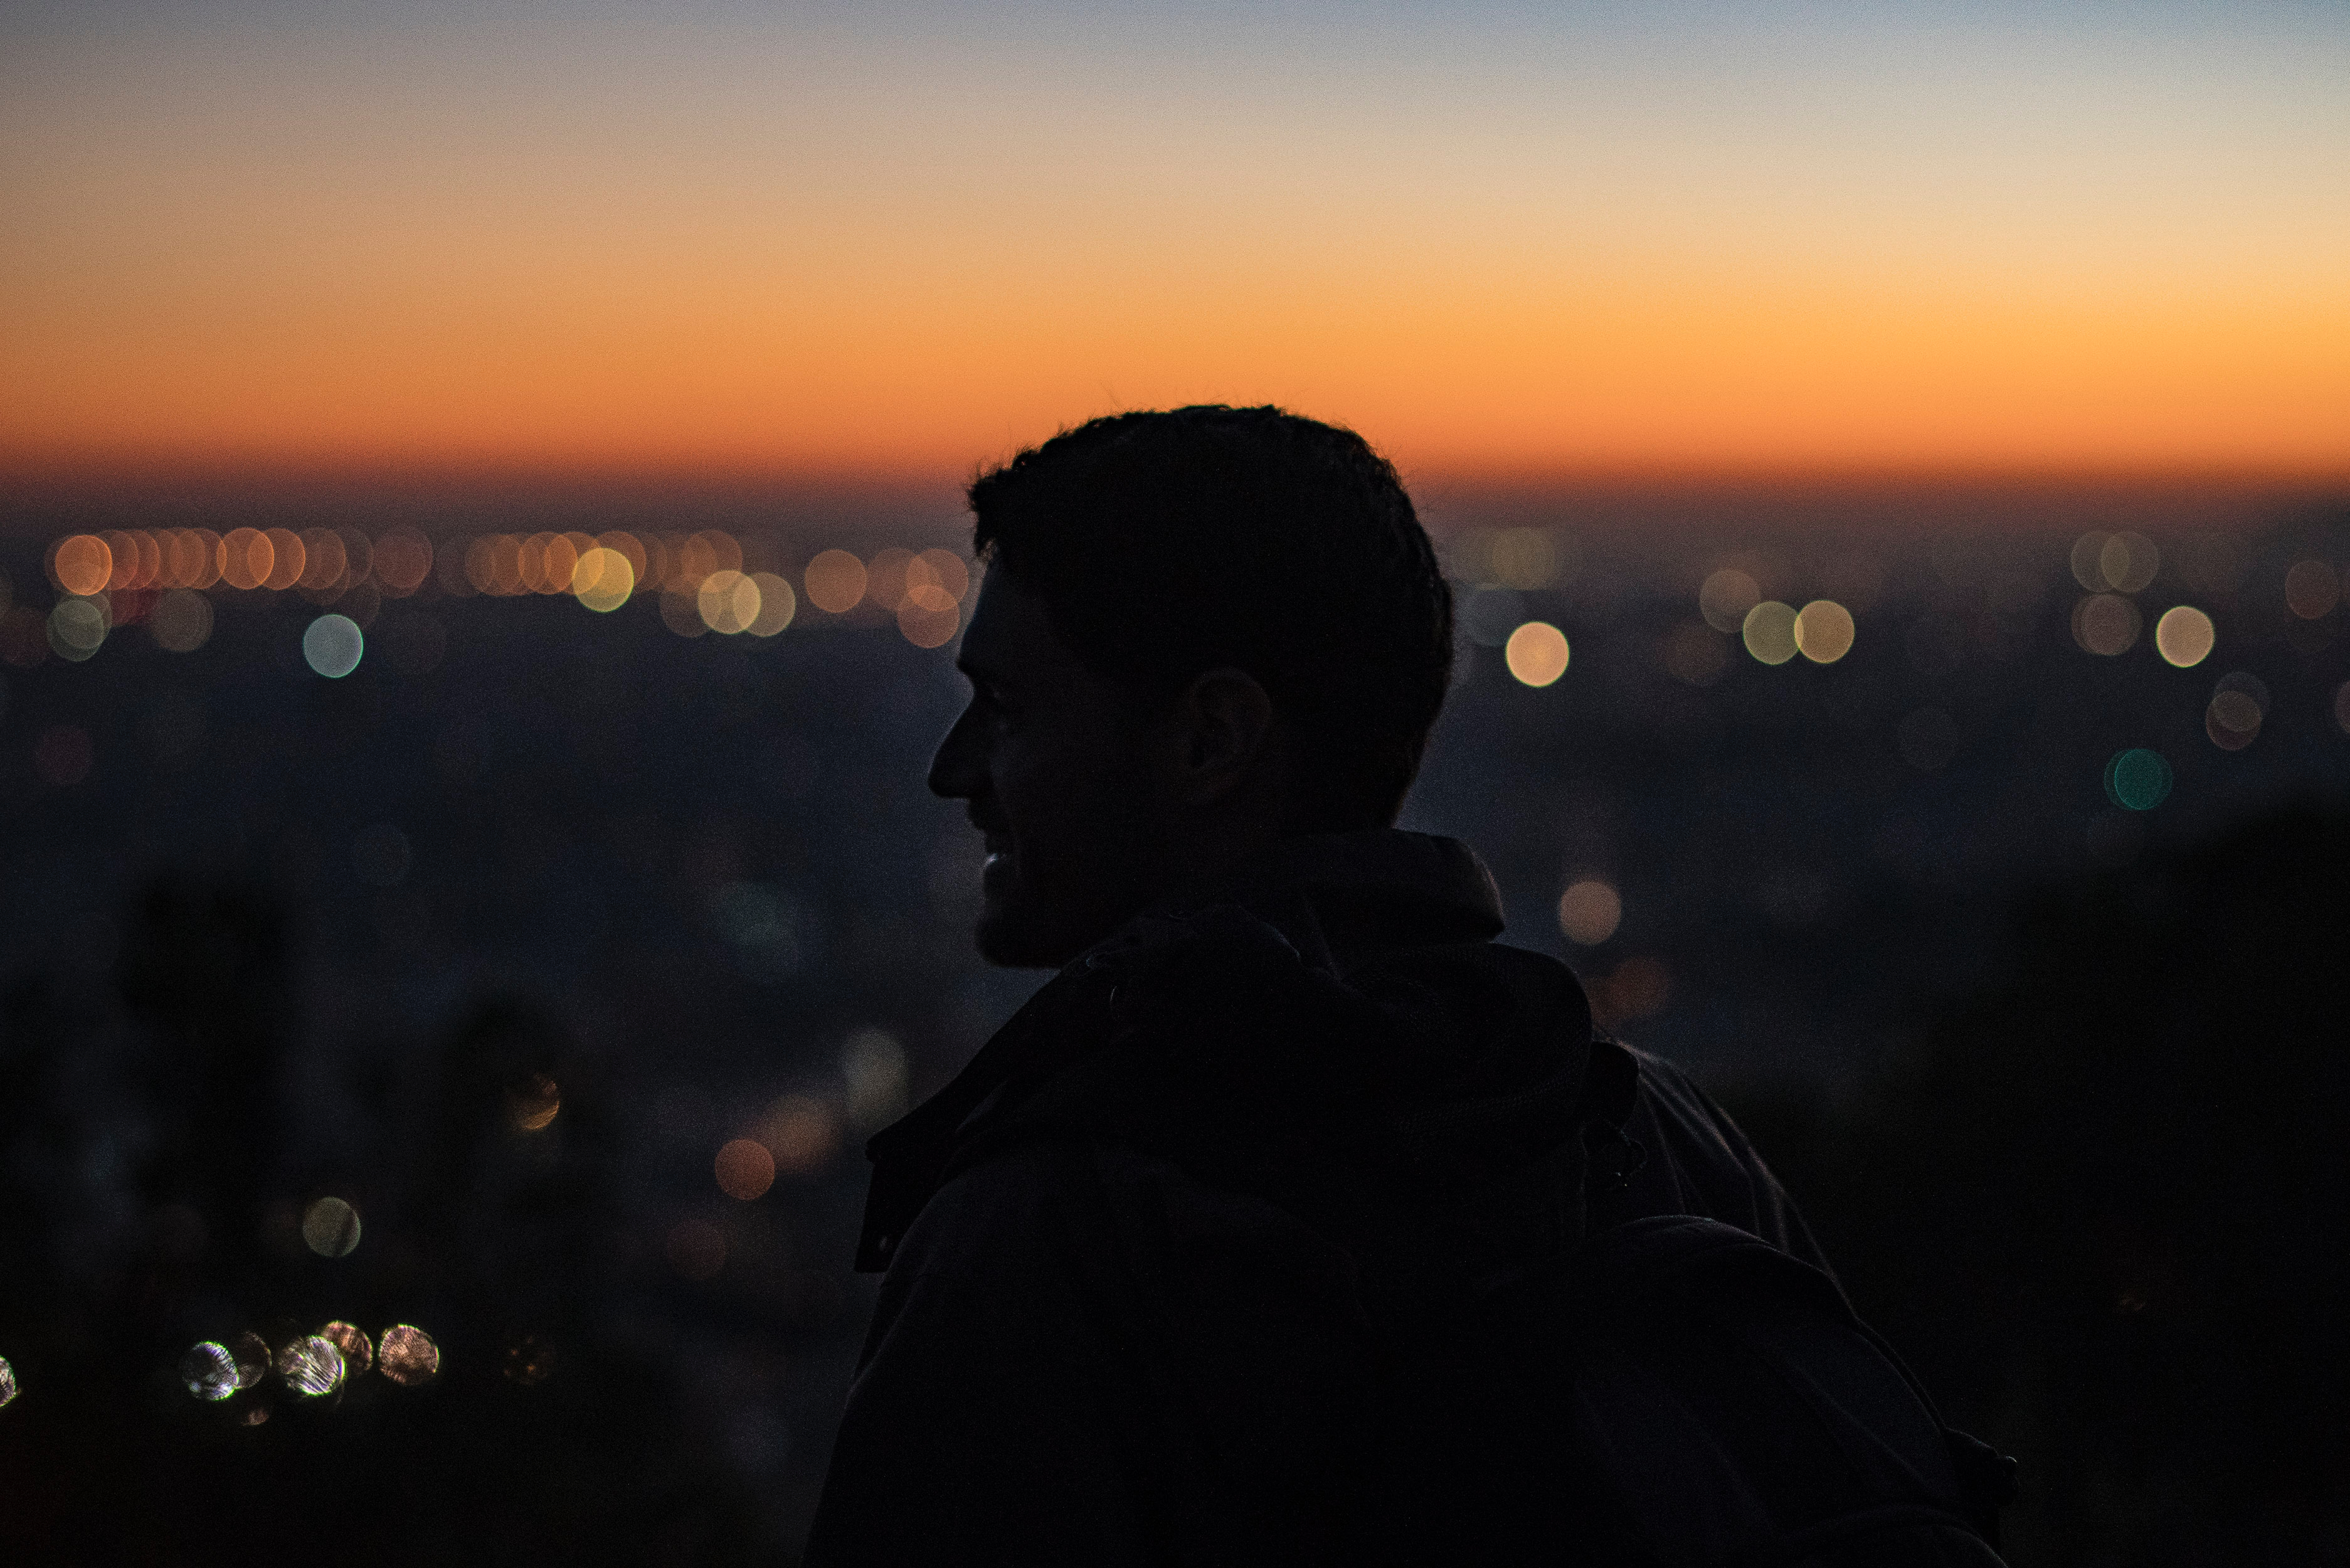
silhouette, person, light, bokeh, sun, sunrise, sunset, night, sunlight, morning, dawn, atmosphere, dusk, evening, darkness, atmospheric phenomenon, atmosphere of earth